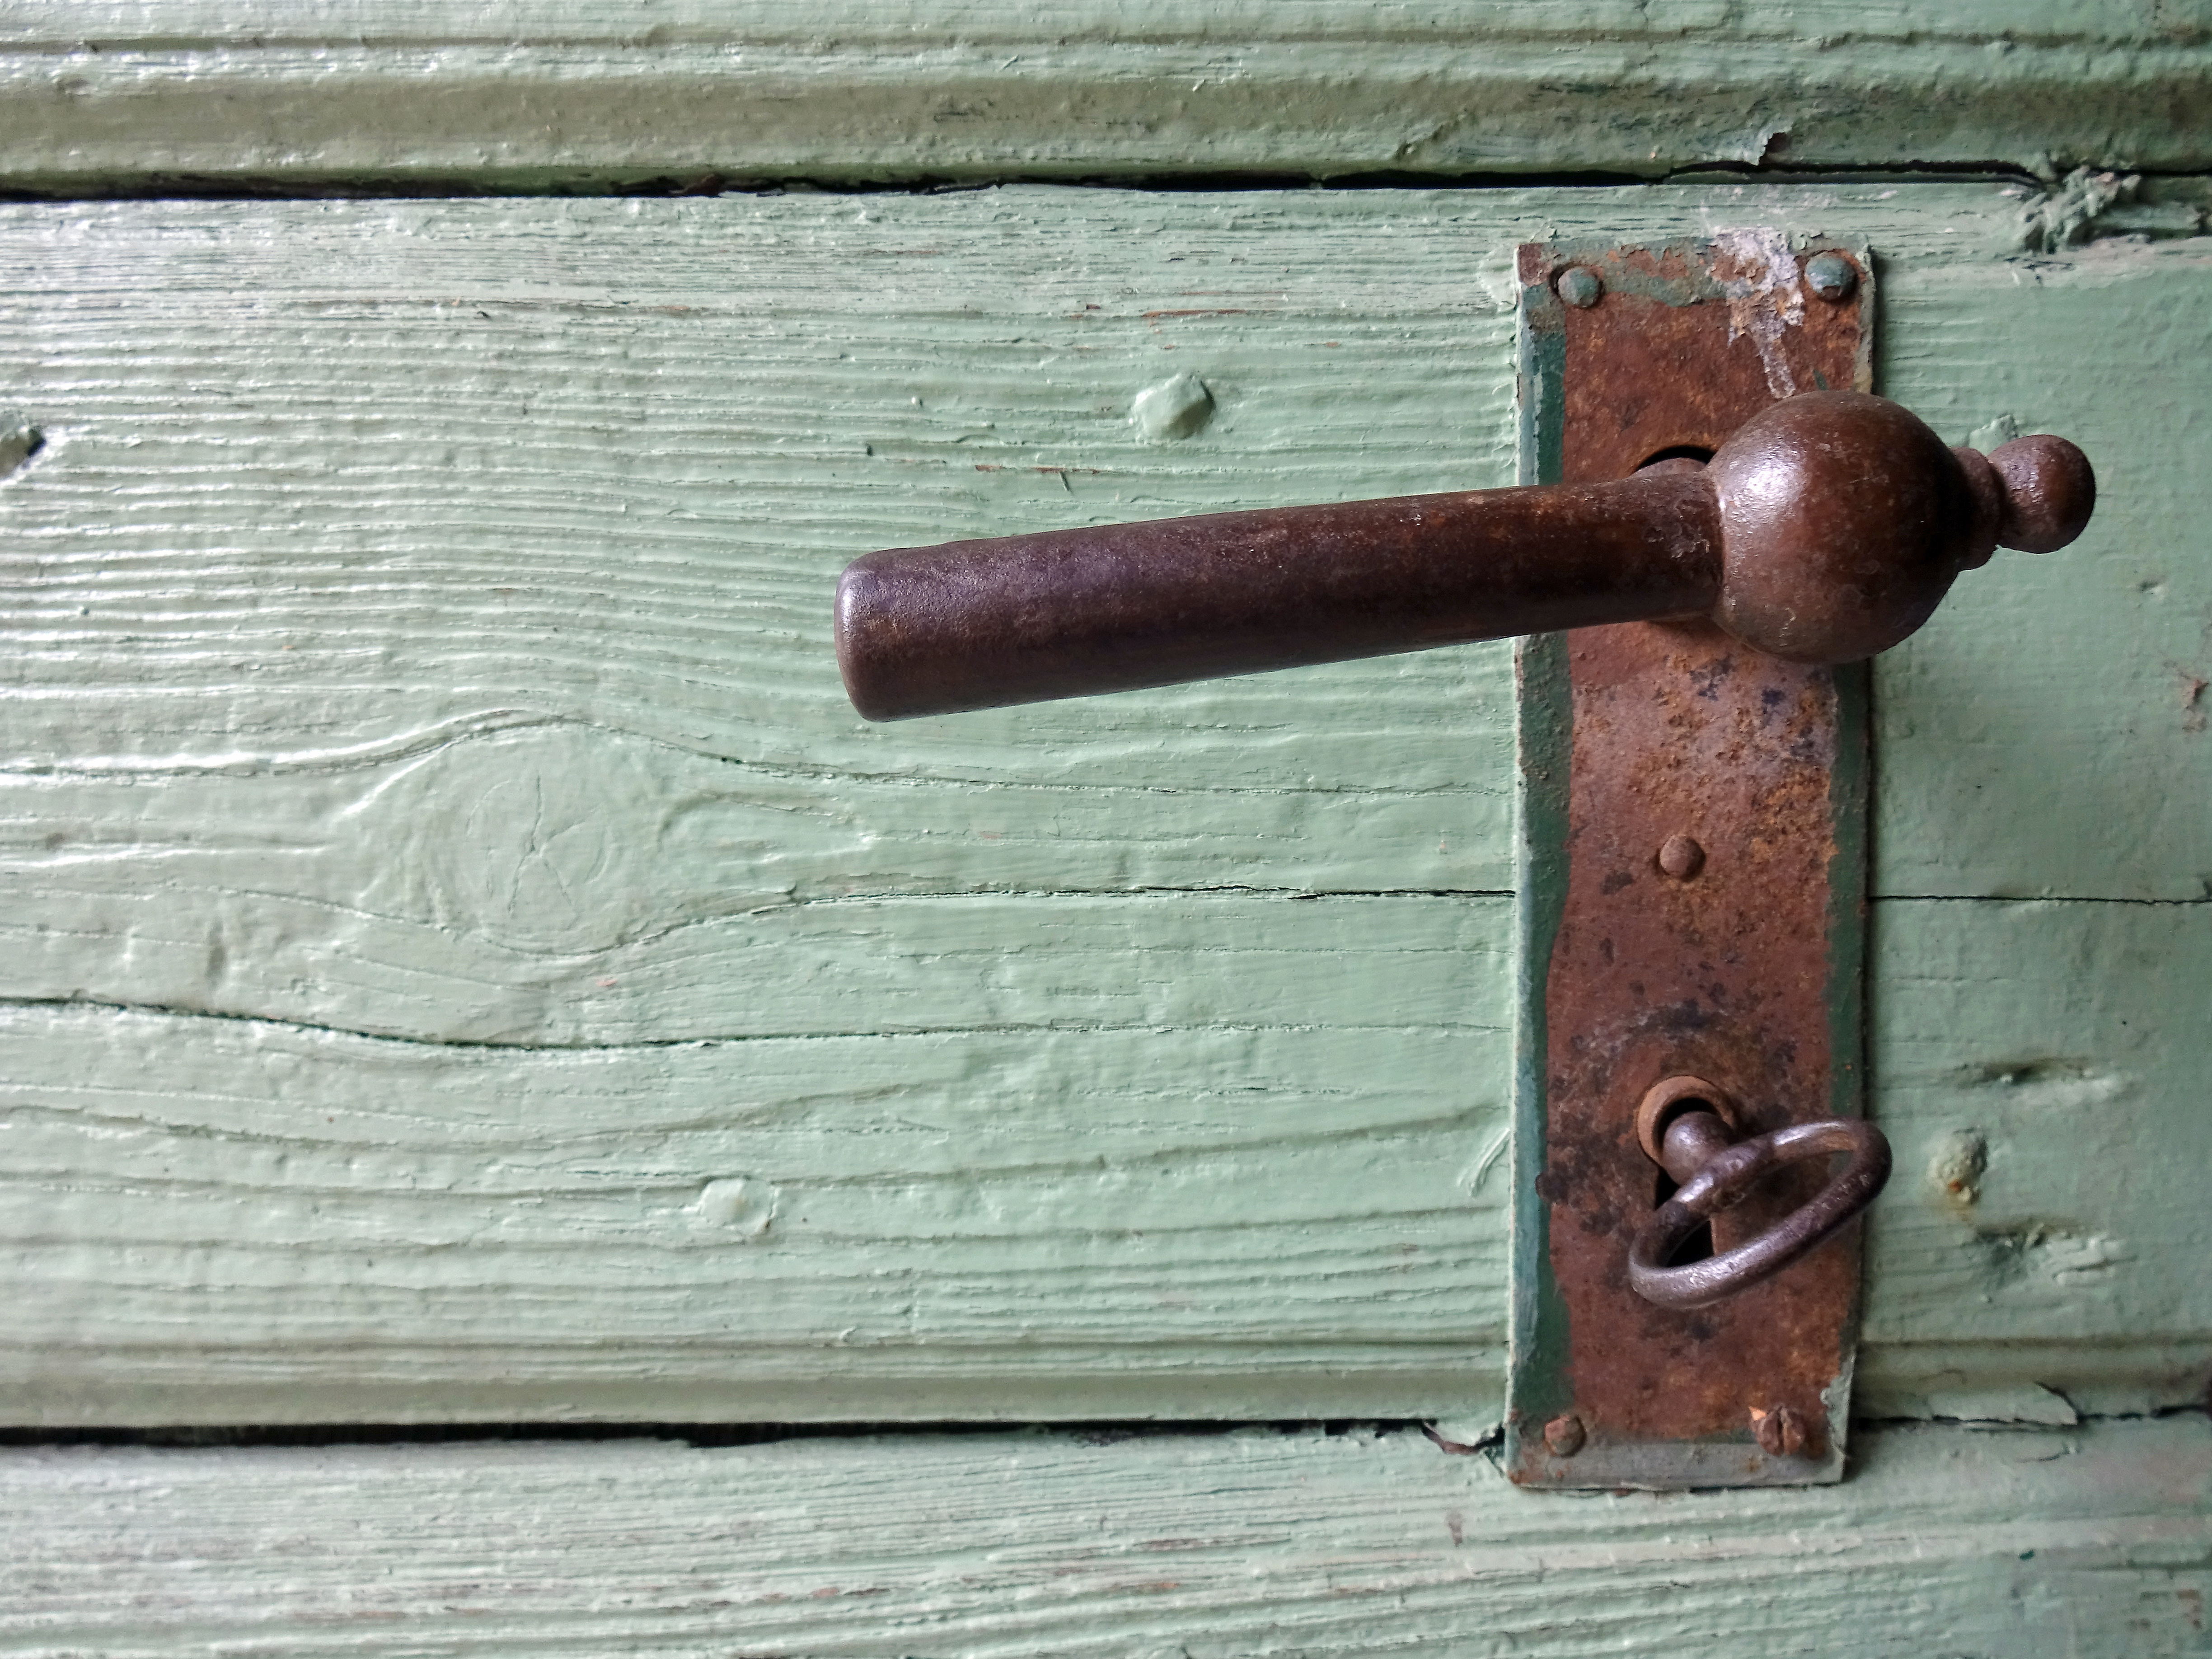
door handle, key, lock, historical, old, closed, open, door, latch, wood, rust, nail, padlock, metal, handle